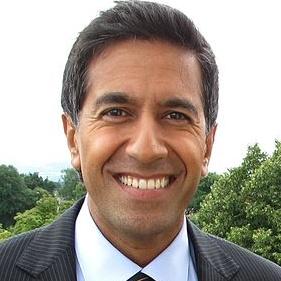
Age: 41